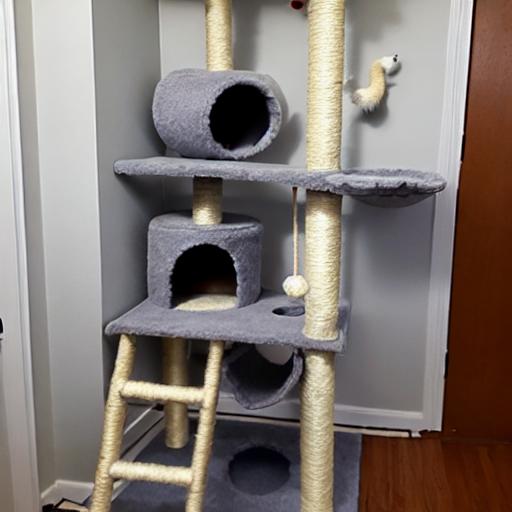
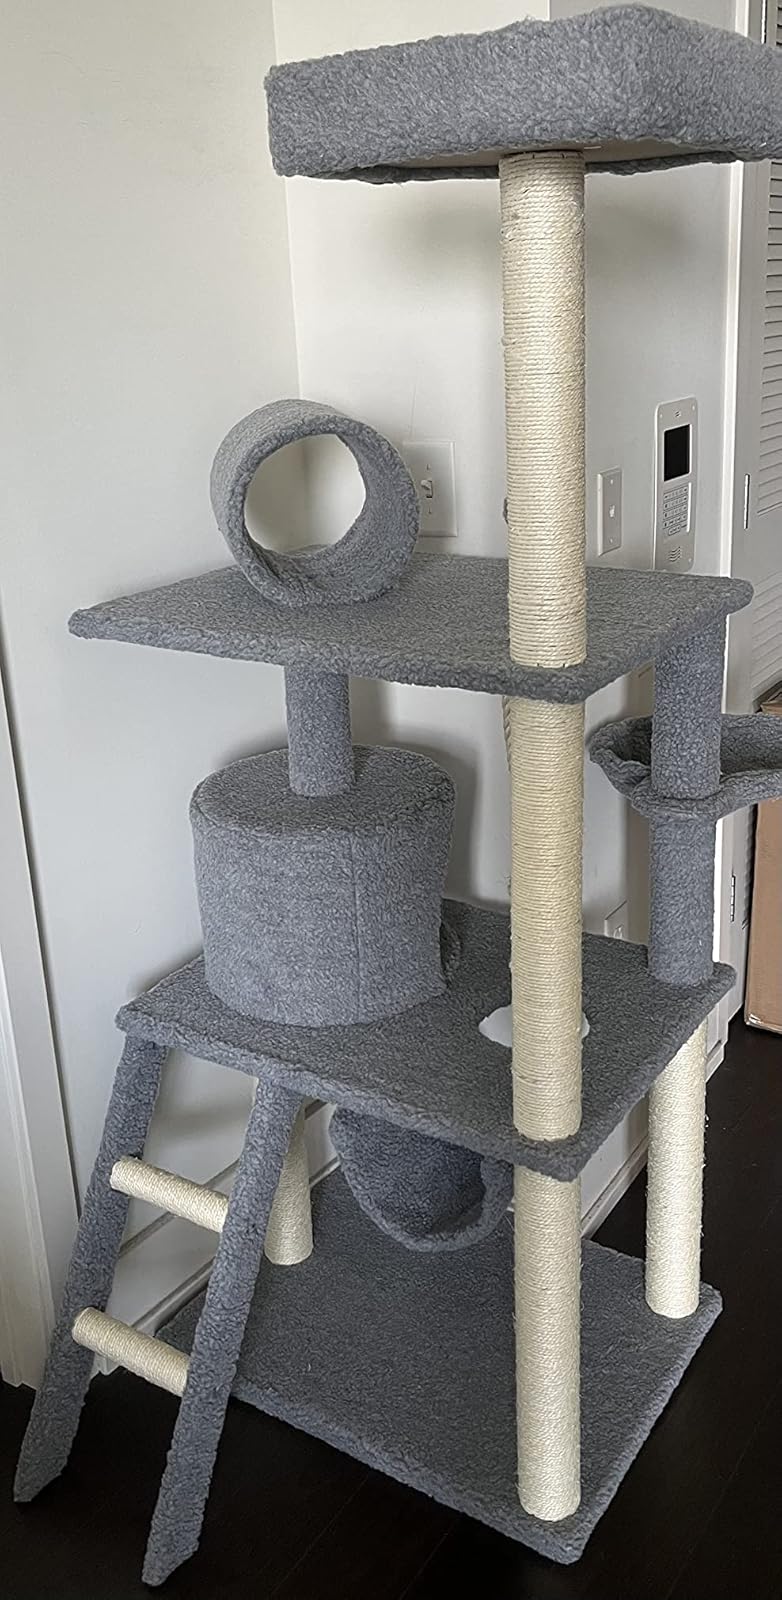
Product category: items_cat tree
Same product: no